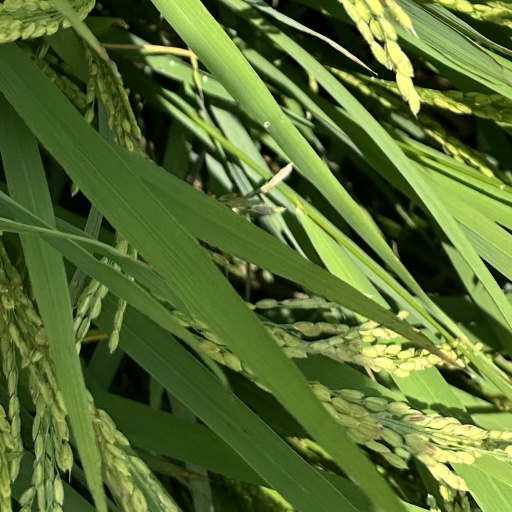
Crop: rice